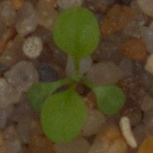
Label: shepherds_purse